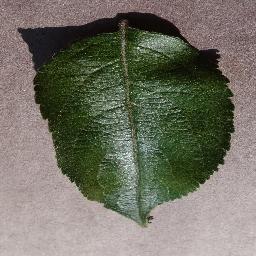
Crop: apple
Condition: healthy